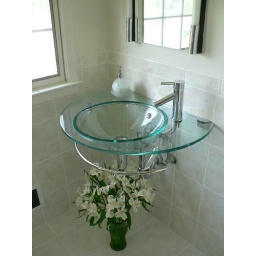
sink in my moms bathroom